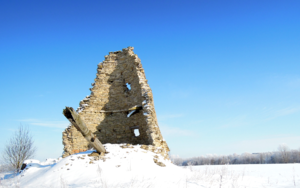
Lõiuse est un village de la commune de Juuru du Comté de Rapla en Estonie.